Greenock (UK Parliament constituency)

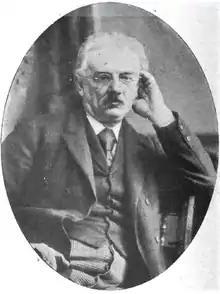
Fletcher

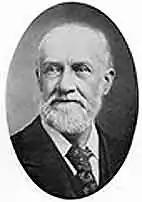
Stewart

Another General Election was required to take place before the end of 1915. The political parties had been making preparations for an election to take place and by July 1914, the following candidates had been selected;